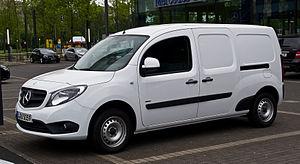
Le Mercedes-Benz Citan est un utilitaire léger et ludospace commercialisé par Mercedes-Benz depuis 2012. Fruit du partenariat entre les constructeurs Renault et Daimler, le Citan est techniquement basé sur le Renault Kangoo II et partage d'ailleurs aussi certains éléments de carrosserie avec lui. Il s'en distingue cependant par des réglages spécifiques ainsi qu'un agencement intérieur différent. Il est produit dans l'usine MCA de Maubeuge, filiale du groupe Renault, aux côtés du Kangoo.